Hi-MD

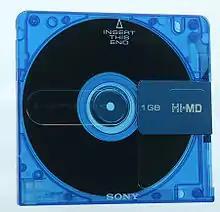
Front view

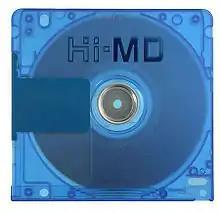
Rear view

Hi-MD is a magneto-optical disc-based data storage format. It was a further development of the MiniDisc. With its release in late 2004, came the ability to use newly developed, high-capacity 1 gigabyte Hi-MD discs, in the same dimensions as MiniDisc. The last recorder and player was discontinued in 2011. Blank discs stopped production in September 2012.